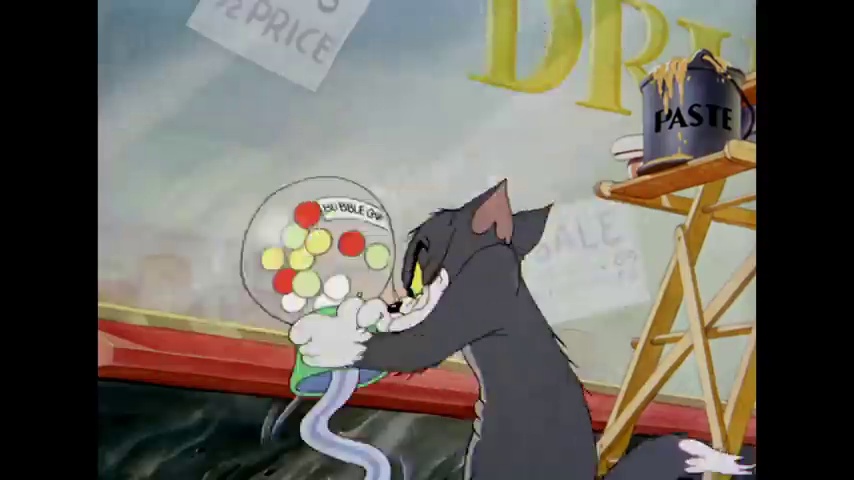
Portrait style: Cartoon Portrait